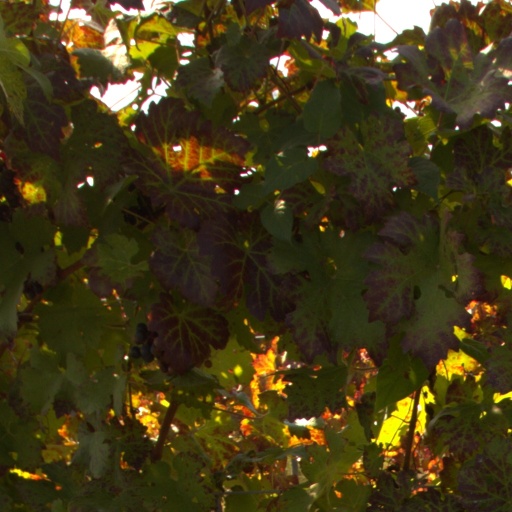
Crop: grape